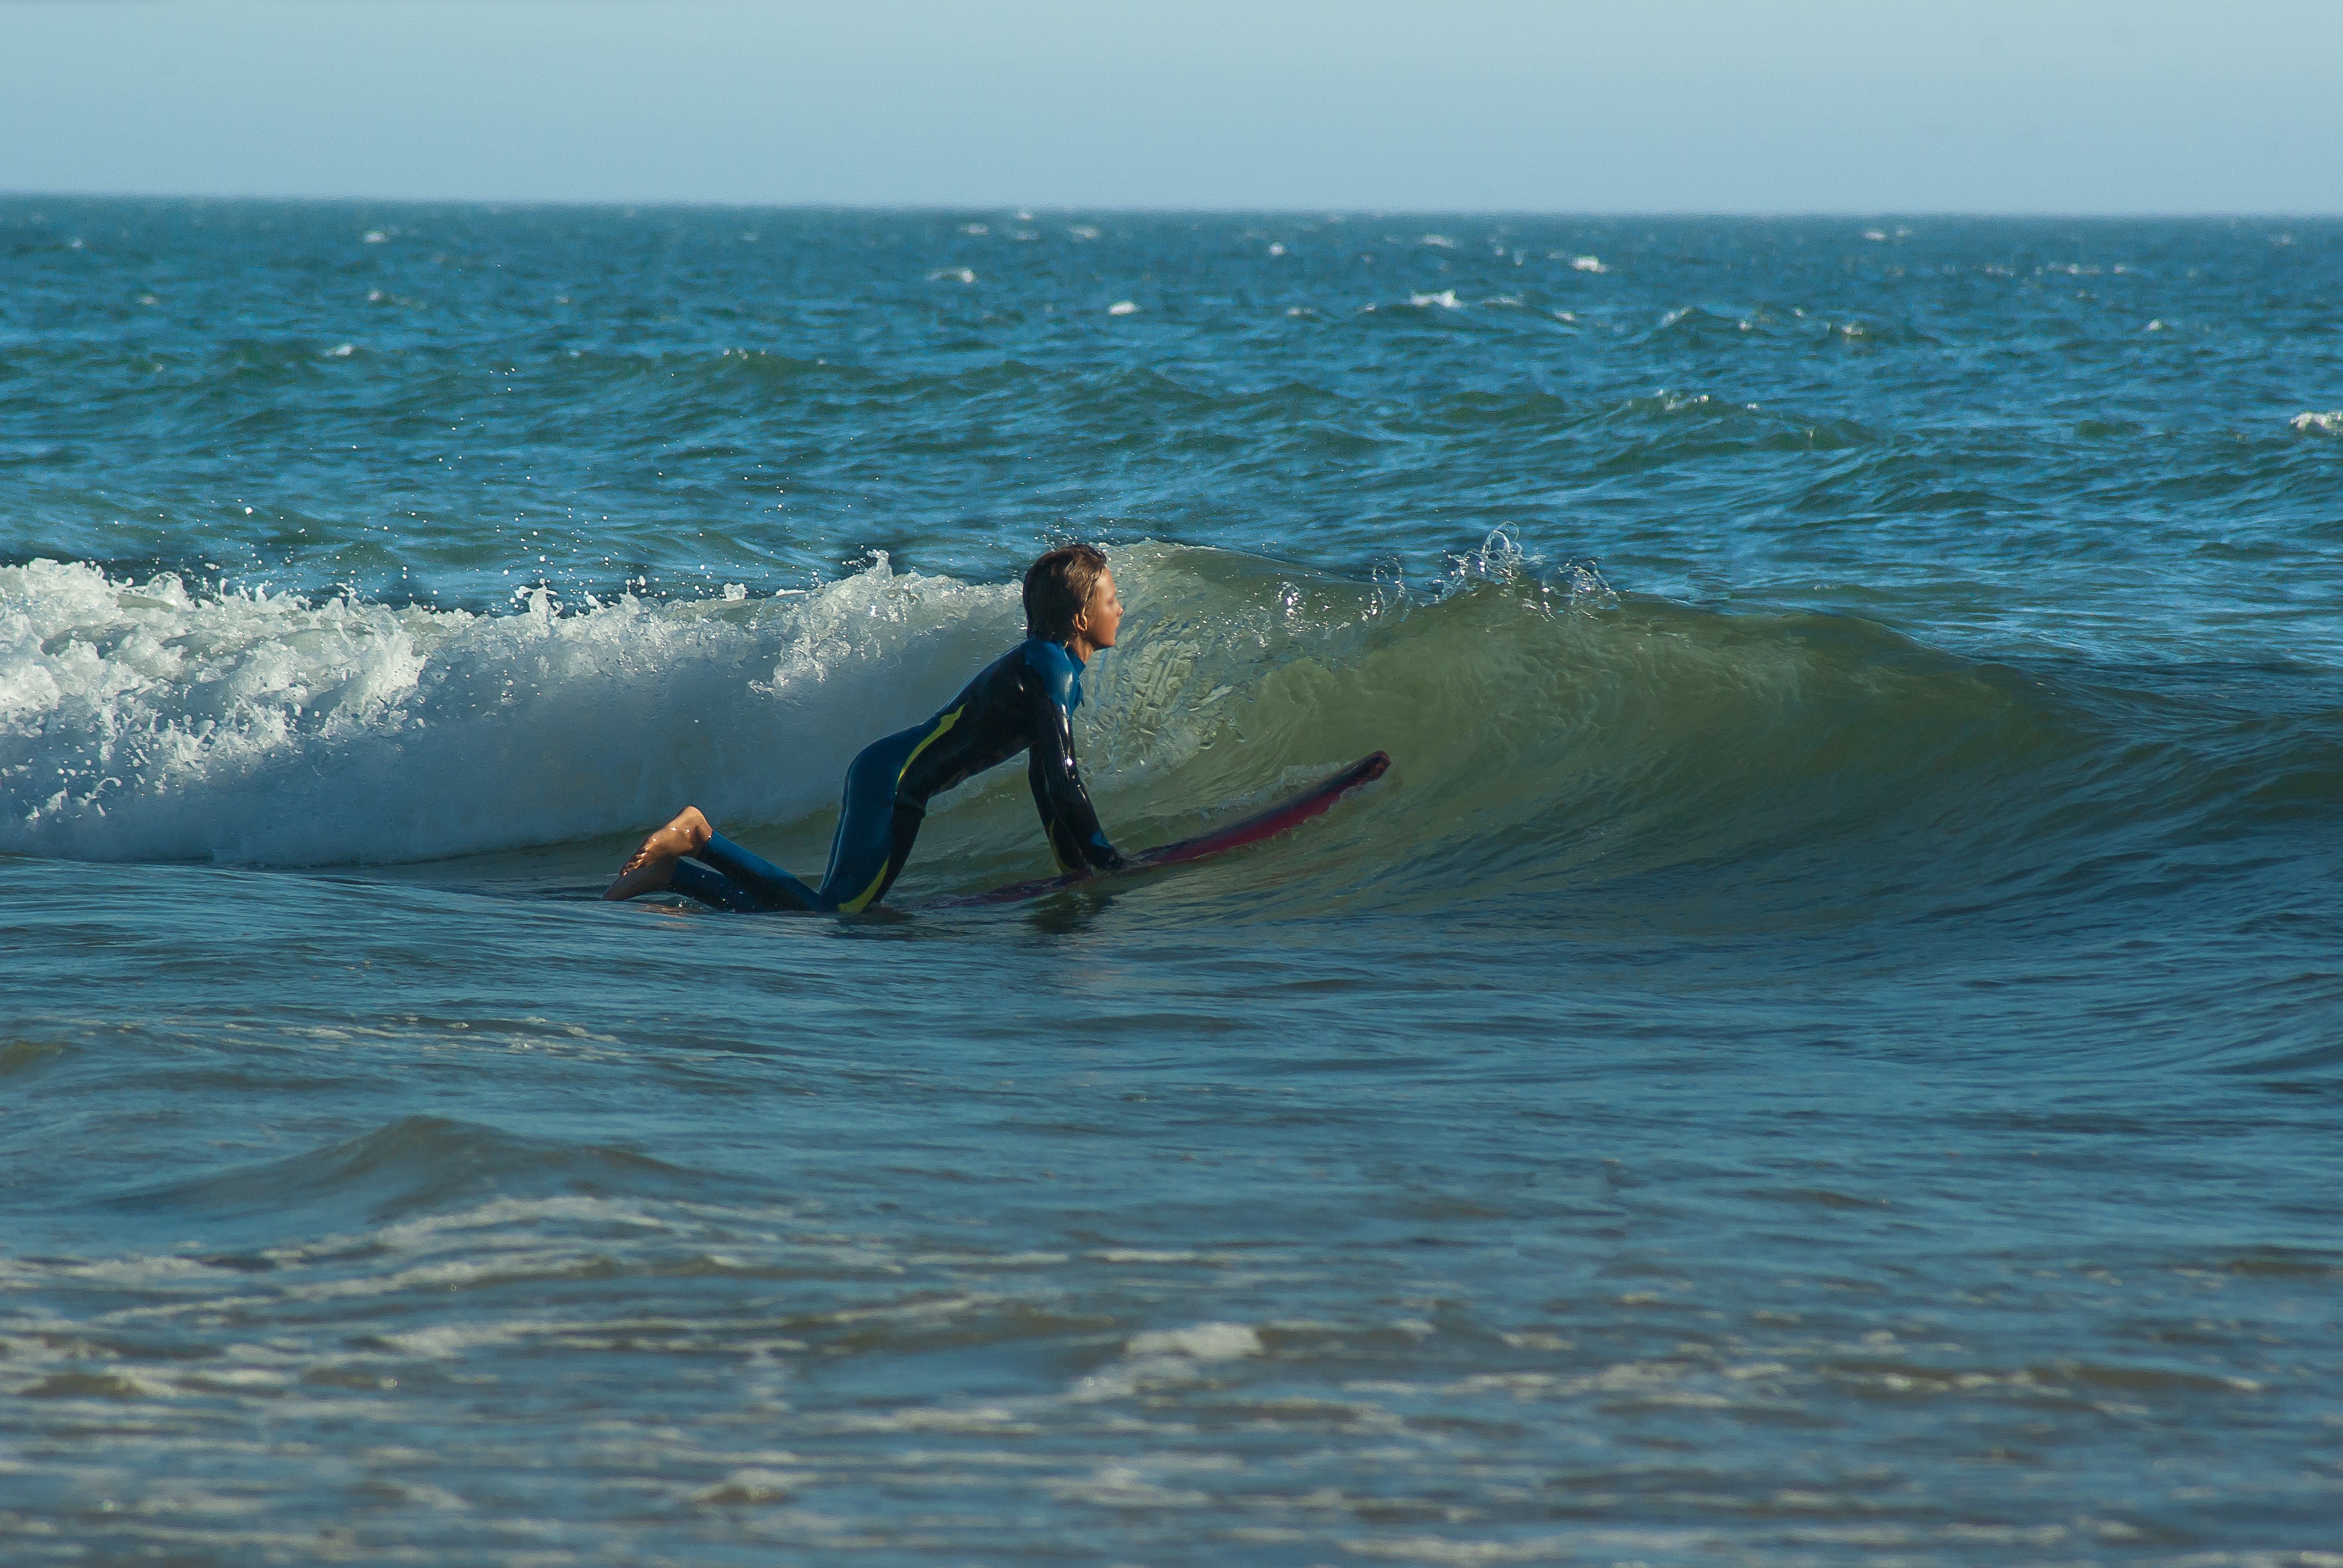
beach, sea, ocean, board, wave, surf, surfing, surfboard, waves, sports, water sport, wind wave, boardsport, surfing equipment and supplies, surface water sports, individual sports